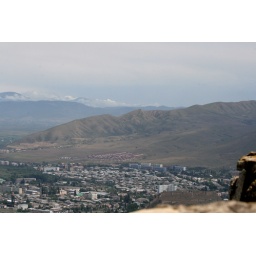
Little red houses in the center of picture